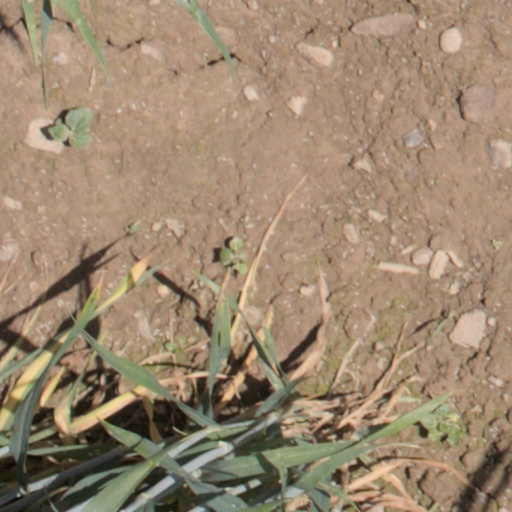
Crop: wheat